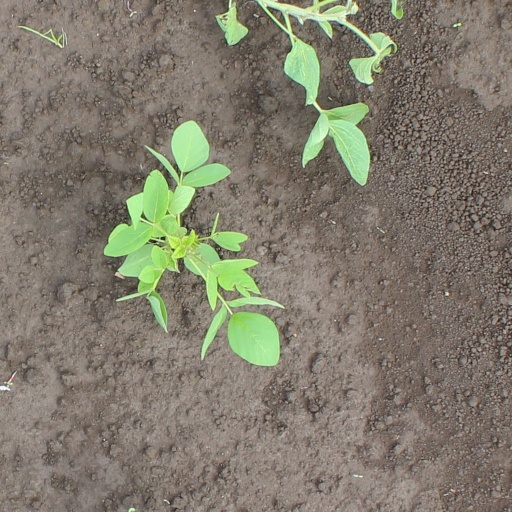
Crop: soybean